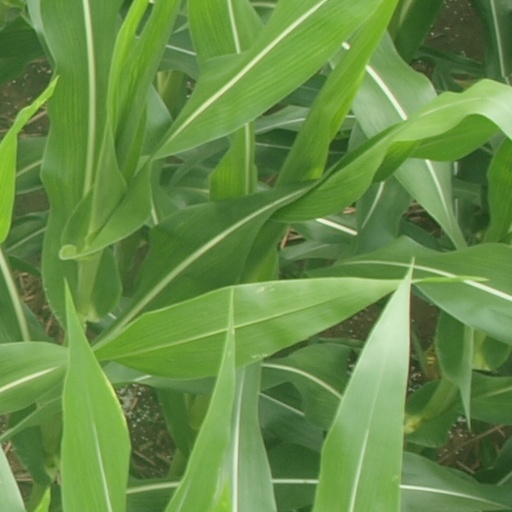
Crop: maize; corn